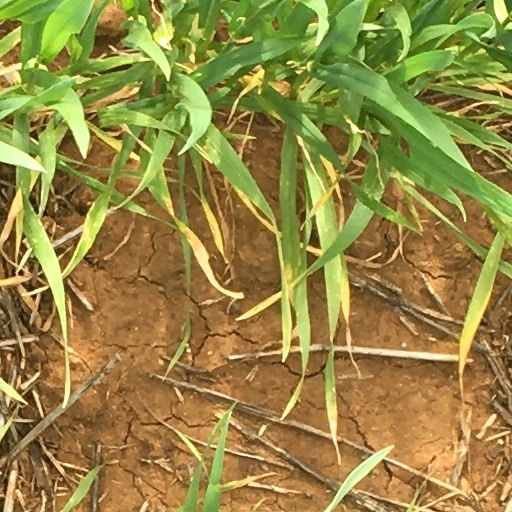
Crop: wheat